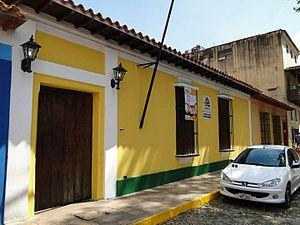
Sucre est l'une des 21 municipalités de l'État de Miranda au Venezuela et l'une des 5 municipalités formant le District capitale de Caracas avec les municipalités de Baruta, Chacao, El Hatillo et Libertador. Son chef-lieu est Petare. En 2011, la population s'élève à 600 351 habitants.